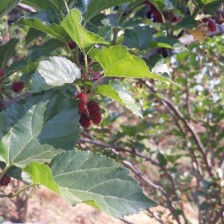
Variety: ChiangMai60